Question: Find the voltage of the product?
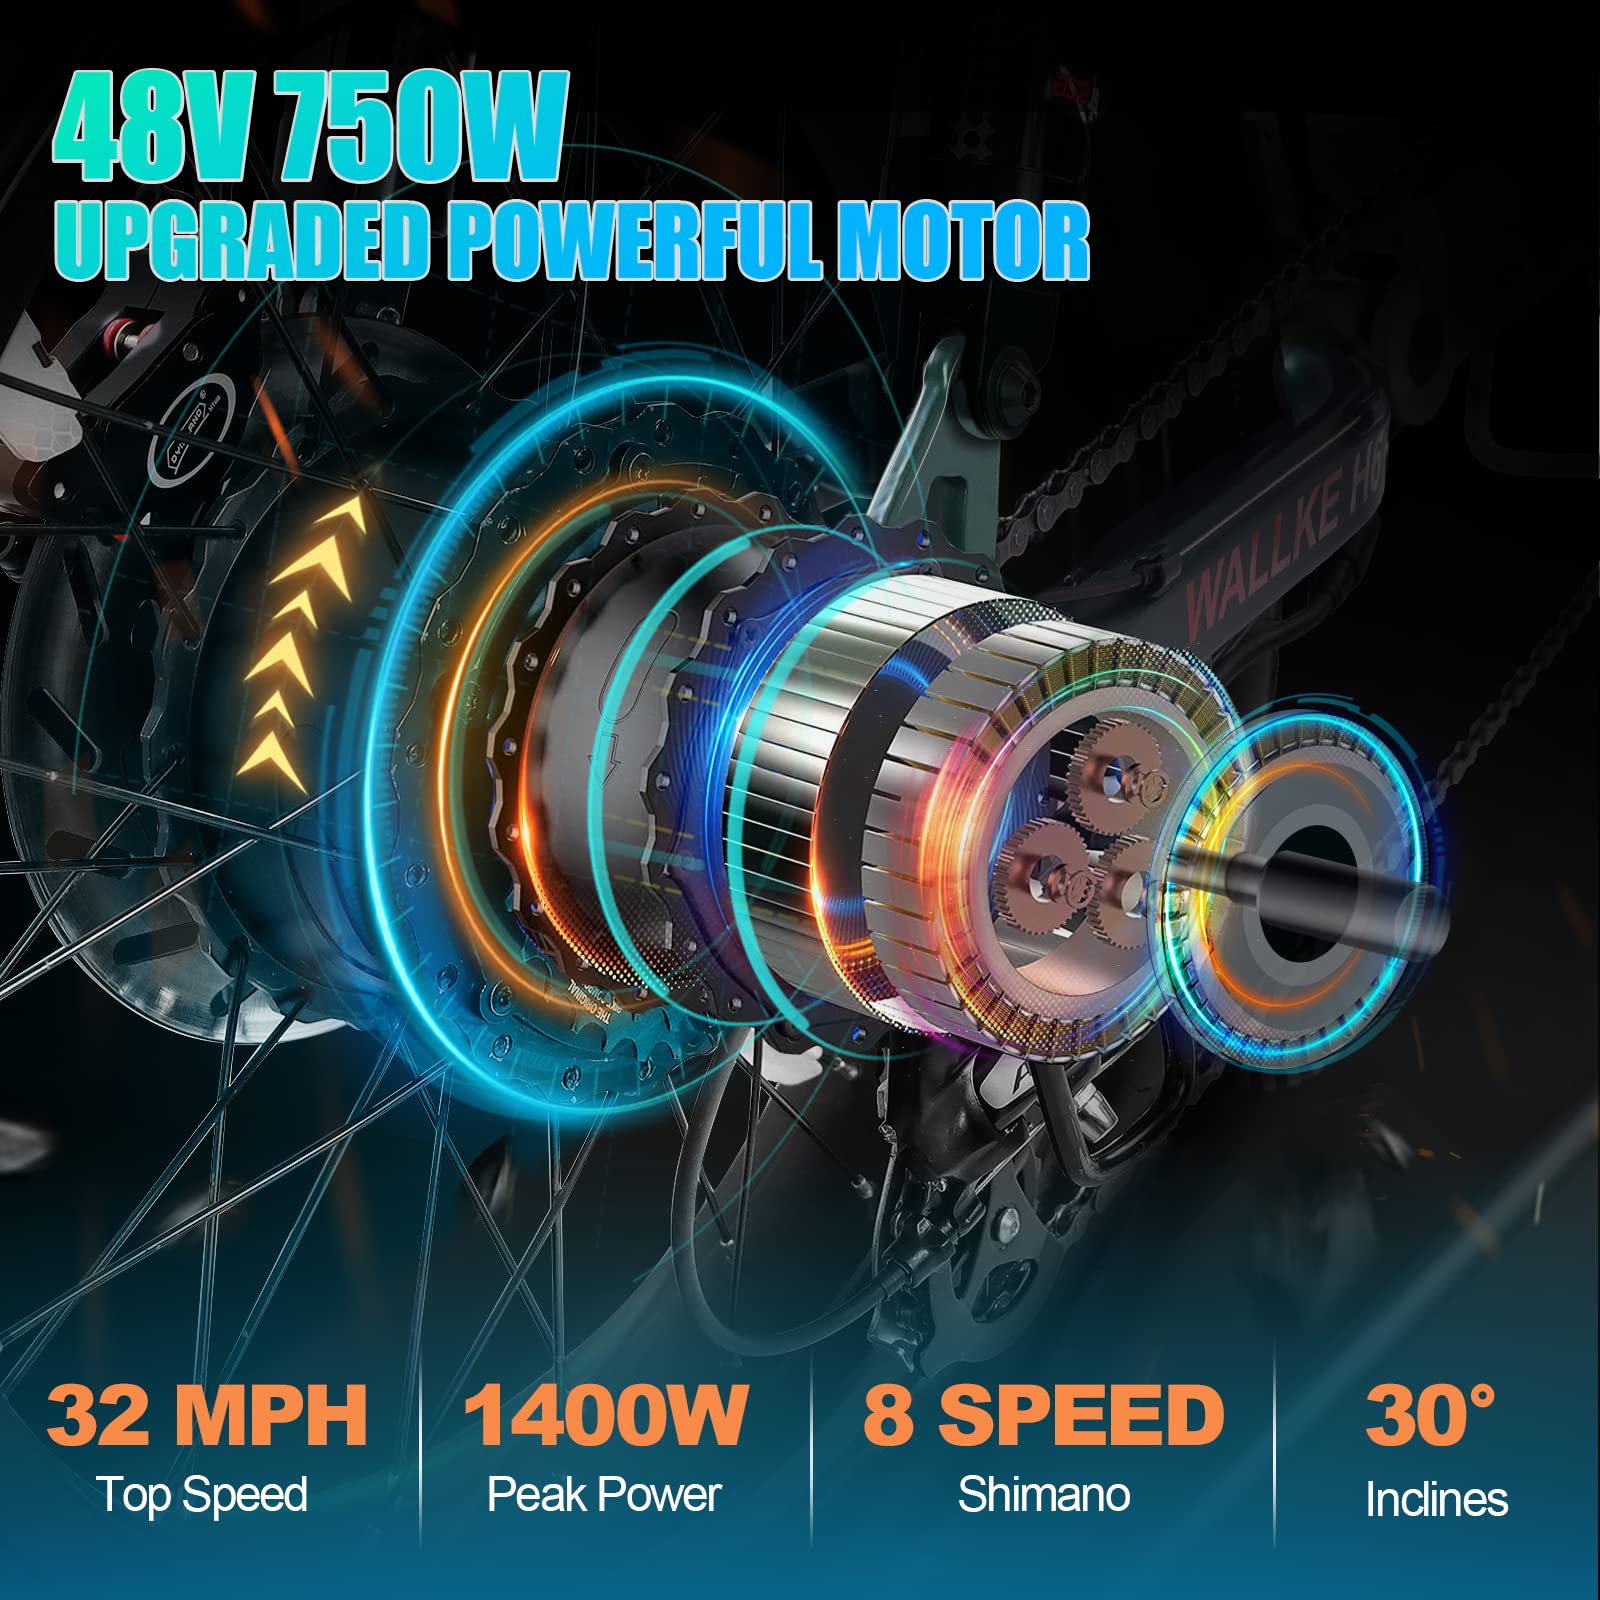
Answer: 48.0 volt